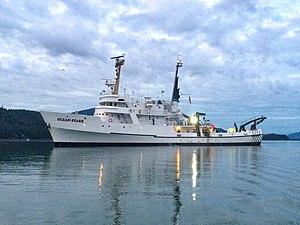
Le RV Ocean Starr est un navire océanographique maintenant exploité par Stabbert Maritime depuis 2011. Il a d'abord été la propriété de l'United States Fish and Wildlife Service sous le nom de BCF David Starr Jordan, de 1966 à 1970, avant d'être transféré à la National Oceanic and Atmospheric Administration opérant sous le nom de NOAAS David Starr Jordan de 1970 à 2010.